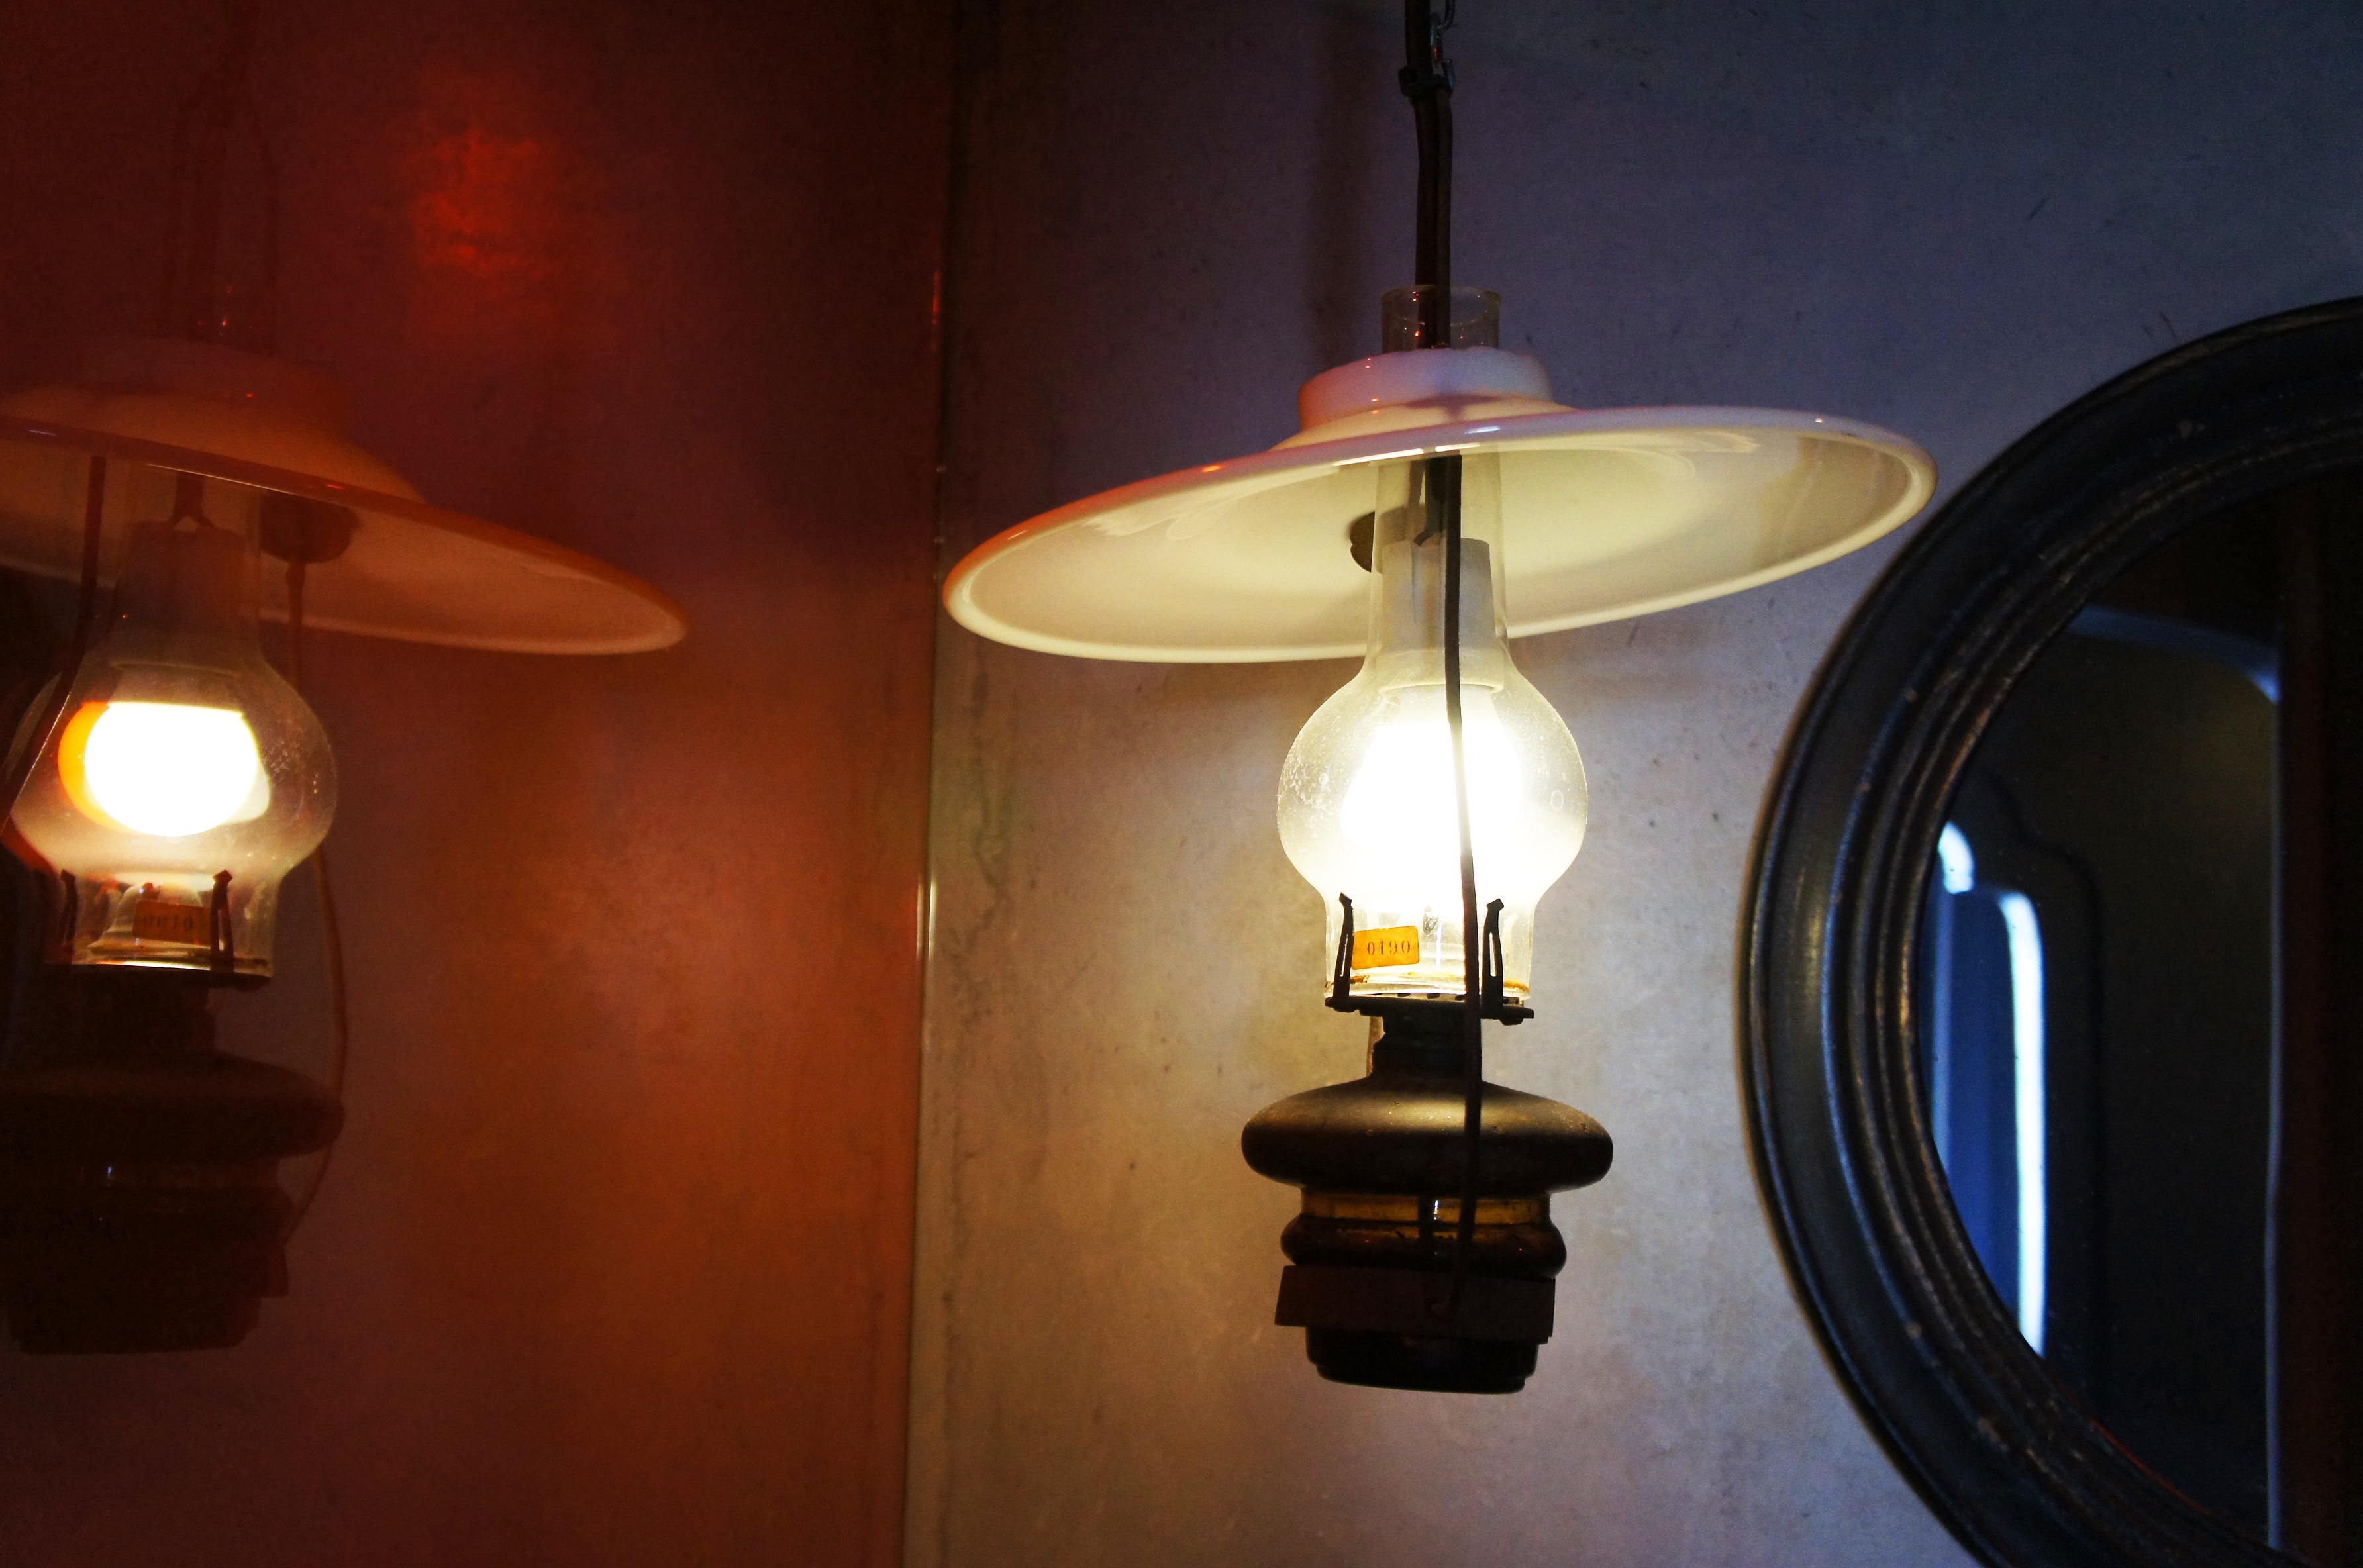
light, old, ceiling, color, darkness, lamp, room, lighting, illuminated, design, light fixture, style